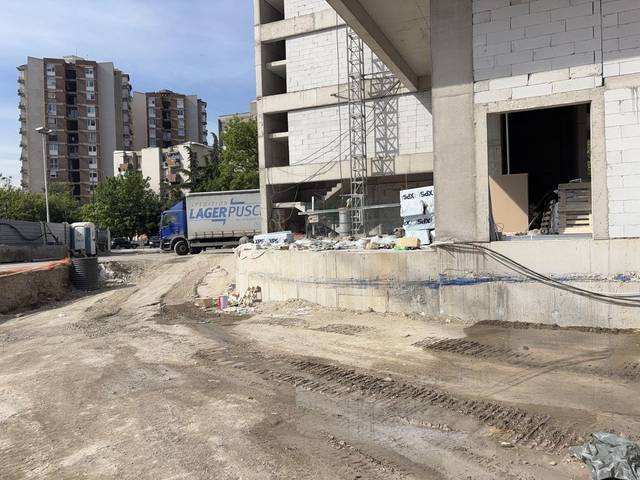
Region: Serbia
Coordinates: 41.993, 21.437